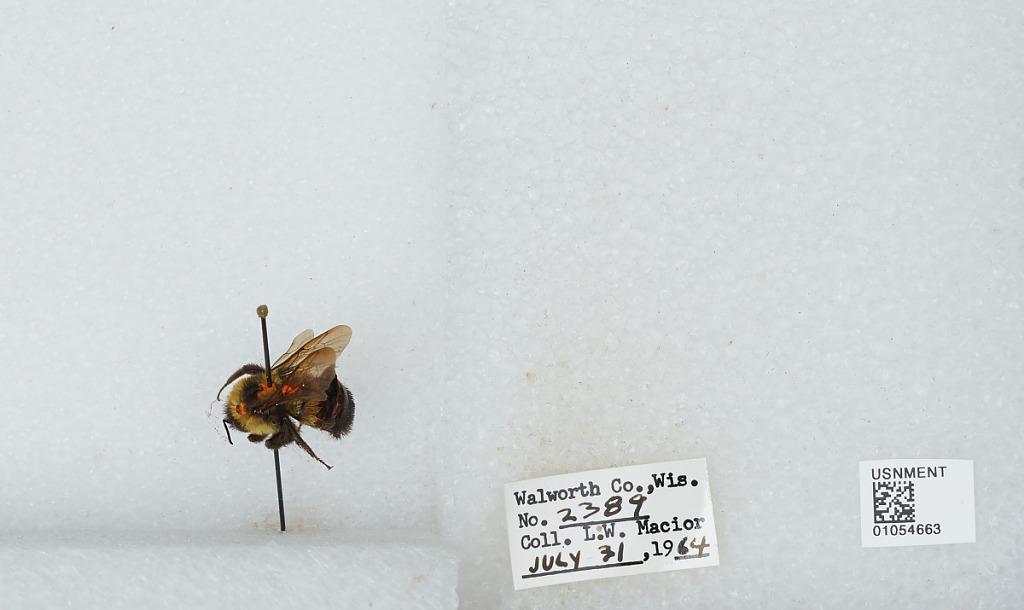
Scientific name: Bombus (Bombus) affinis Cresson
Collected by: L. Macior
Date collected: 1964-7-31
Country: United States
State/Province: Wisconsin
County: Walworth
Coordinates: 42.67, -88.54